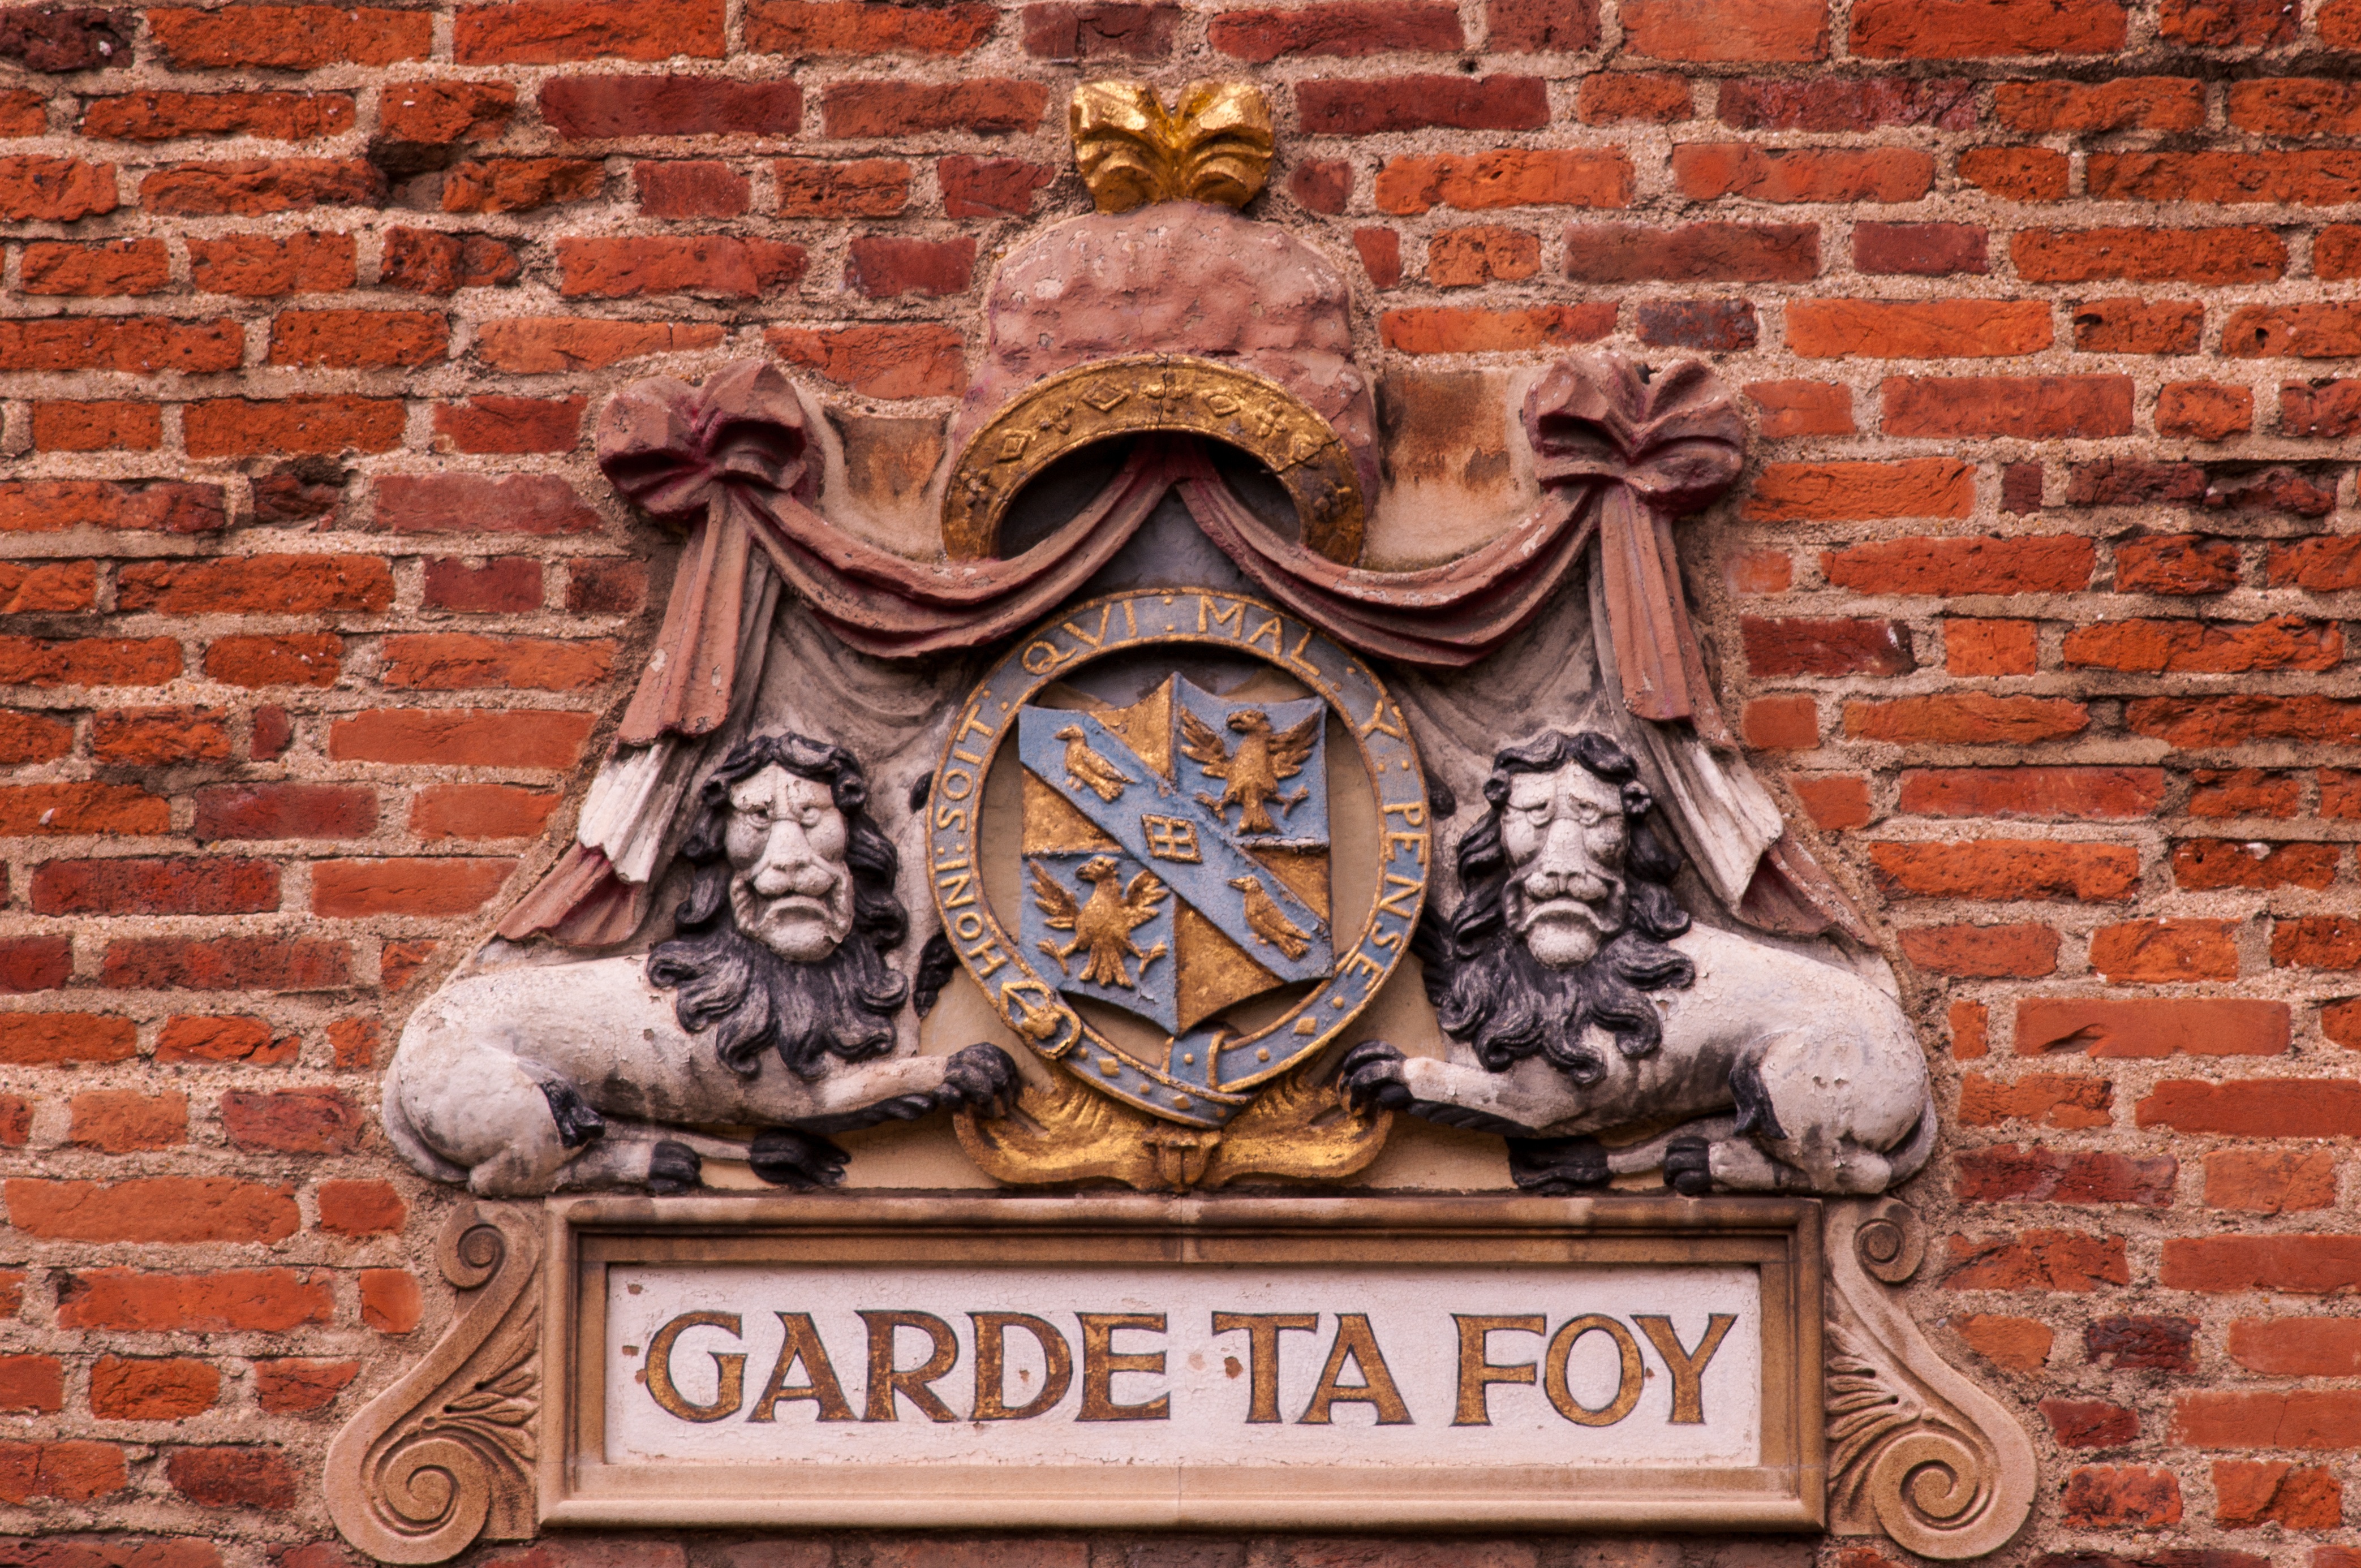
wall, statue, brick, place of worship, temple, bricks, lions, carving, coat of arms, middle school, ancient history, keep your faith